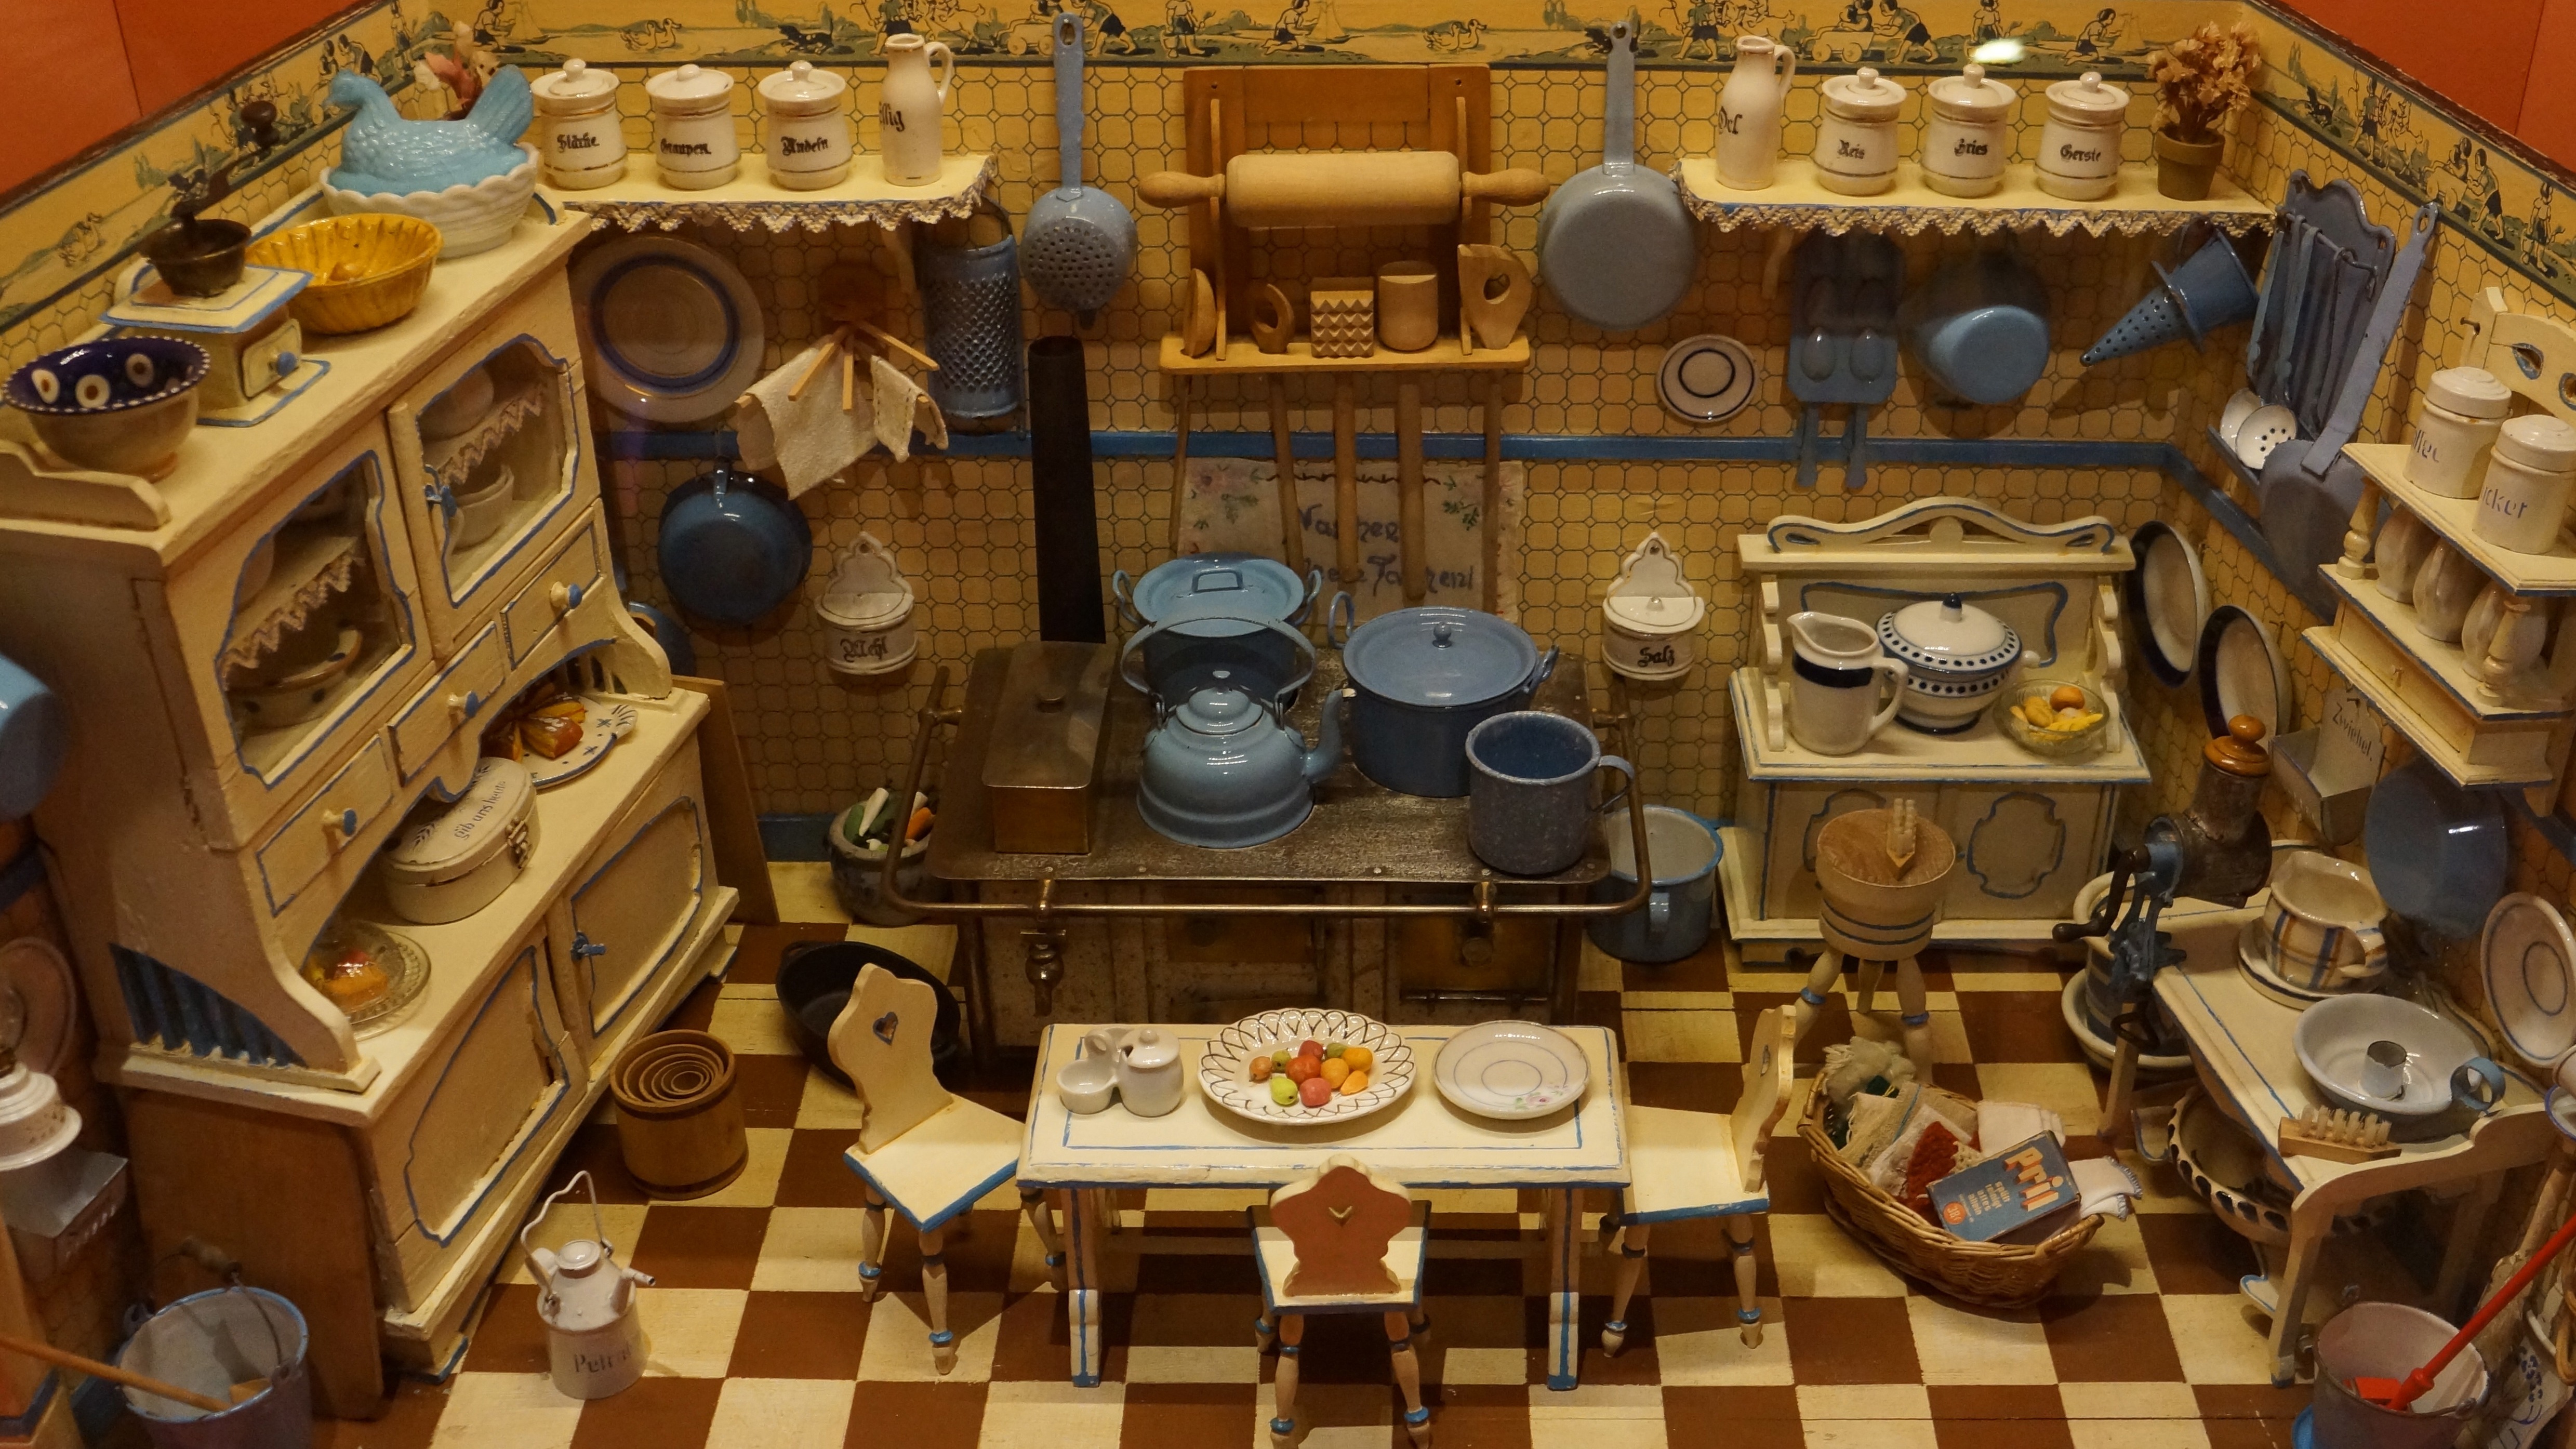
museum, equipment, kitchen, toy, history, historical, tourist attraction, exhibition, games, screenshot, ancient history, old doll's house, doll house furniture